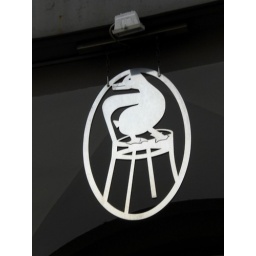
Cool sign on a street in Berlin